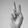
ASL letter: V